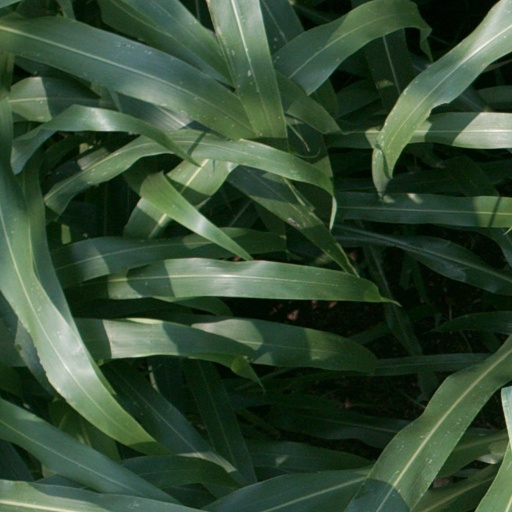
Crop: sorghum